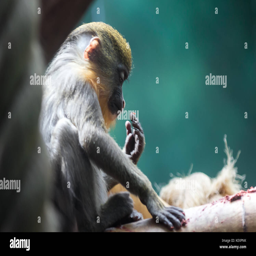
a portrait view of biological species in the jungles